Chilean art

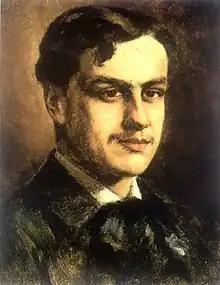
Portrait of Augusto d'Halmar by Juan Francisco González

With the establishment of the Academy of Painting, under the direction of Ciccarelli, came the first attempt at the unification and creation of a unique national style, with the academy promoting a neoclassical style. In Europe, academies focused on uniformity, establishing fixed and strict rules to ensure “the true art” followed a straight path. The Chilean academies tried to implement this idea using French methodology.